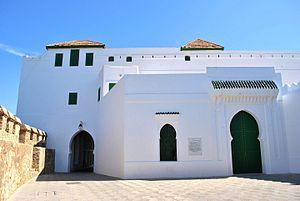
Palais de Raïssouli